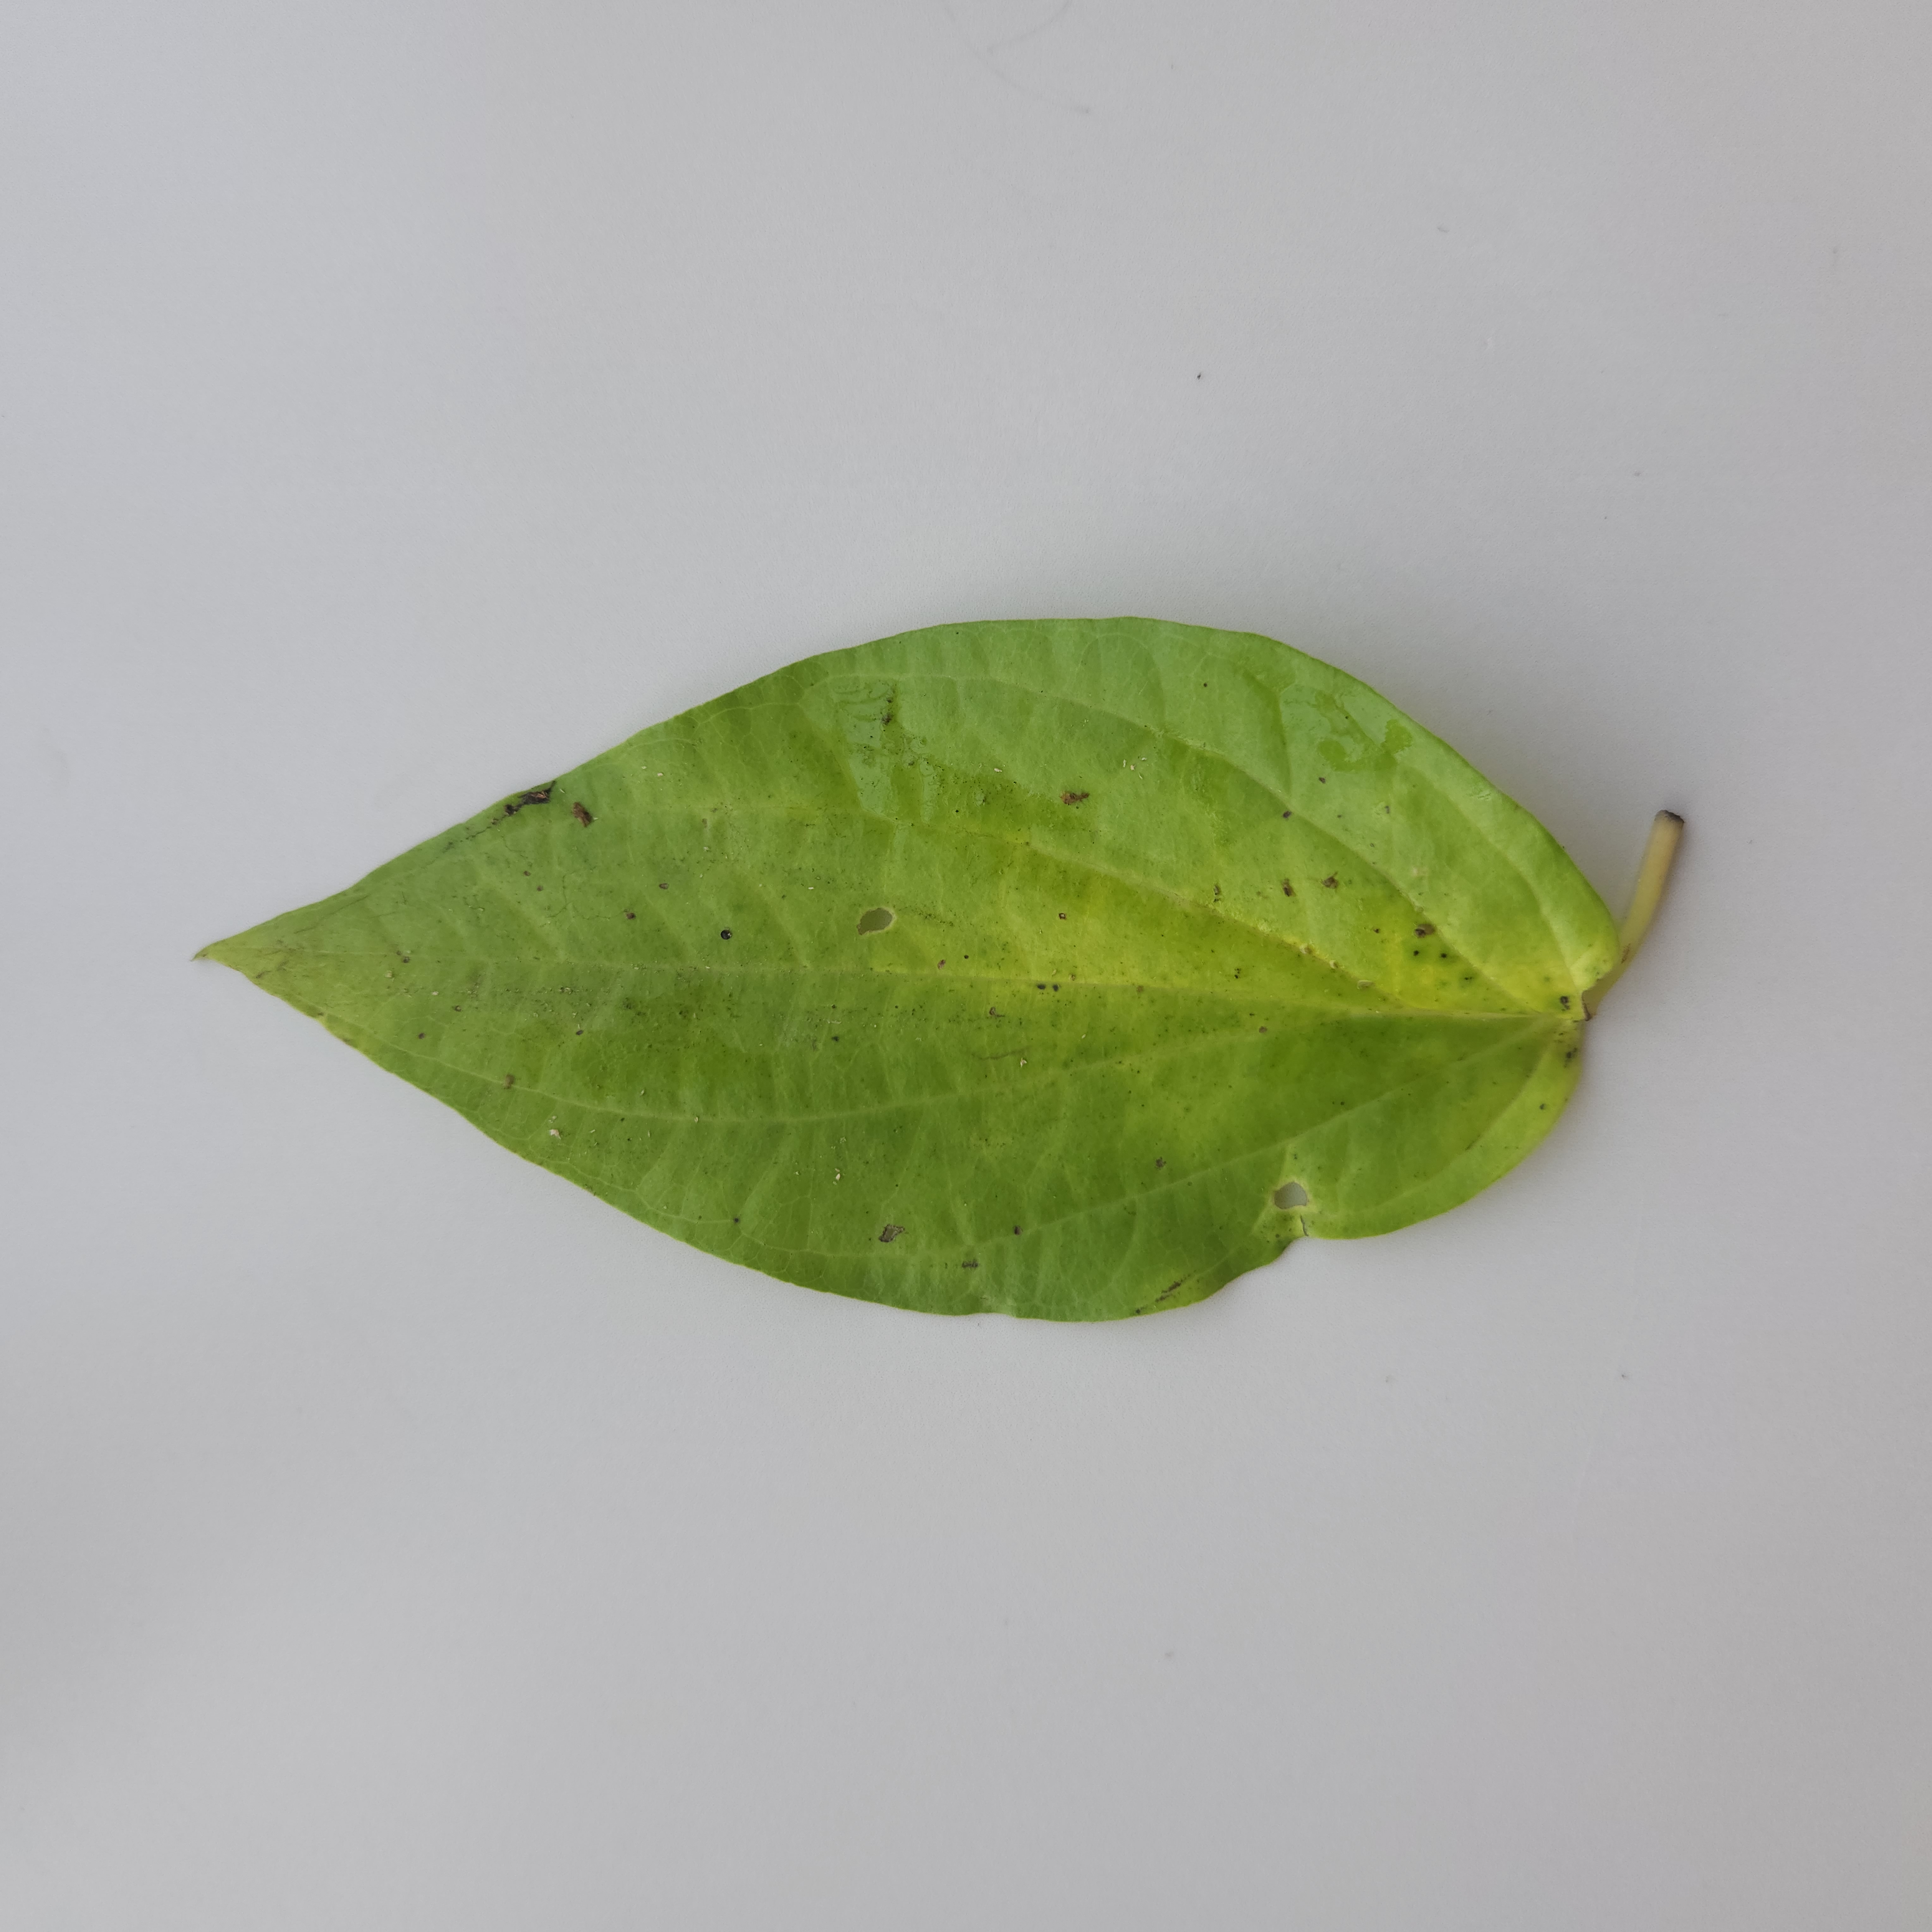
Label: Diseased